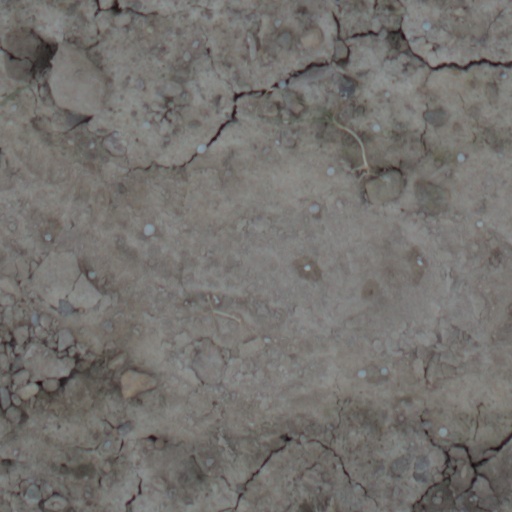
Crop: wheat